Ron Johnson (baseball)

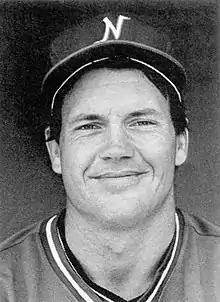
Johnson with the Nashville Sounds in 1985

Johnson played in 22 major league games over parts of three seasons, batting .261 with 12 hits, including two doubles and two runs batted in. He played 830 games in the minor leagues, most of them at the Triple-A level.